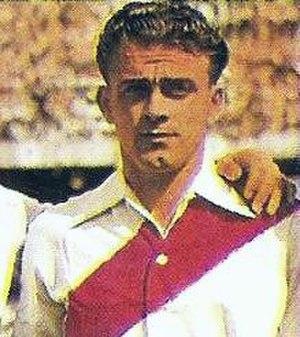
Le Club Atlético River Plate, appelé plus couramment River Plate, est un club de football argentin fondé le 25 mai 1901 et basé dans le nord de la ville de Buenos Aires, capitale argentine.